Iron Lung (film)

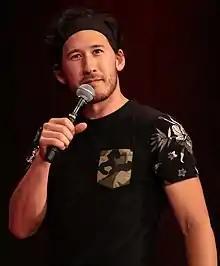
Mark Fischbach was reported to be directing, producing, writing, and funding "Iron Lung" himself.

On February 16, 2023, David Szymanski jokingly announced on Twitter that Mark Fischbach and Seán McLoughlin (known by their online usernames Markiplier and Jacksepticeye, respectively) would be starring in a film adaptation of the game "Iron Lung" which Fischbach and McLoughlin both played, with a soundtrack by Andrew Hulshult, slated for a summer release. In an interview with "Variety" on March 8, 2023, Fischbach confirmed he was directing, writing, and acting for a film, but did not state what it was. On May 7, 2023, McLoughlin confirmed on Twitter that he would be in the film.